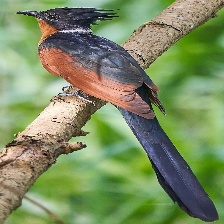
Species: CHESTNUT WINGED CUCKOO
Scientific name:  CLAMATOR COROMANDUS